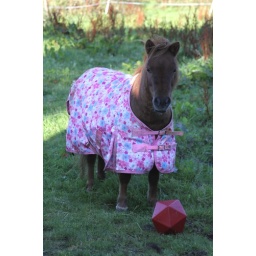
Wee horse in a dress